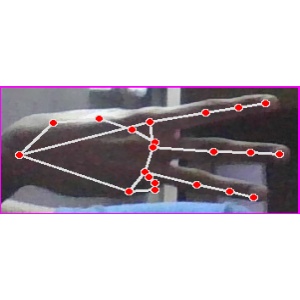
अक्षर: भ